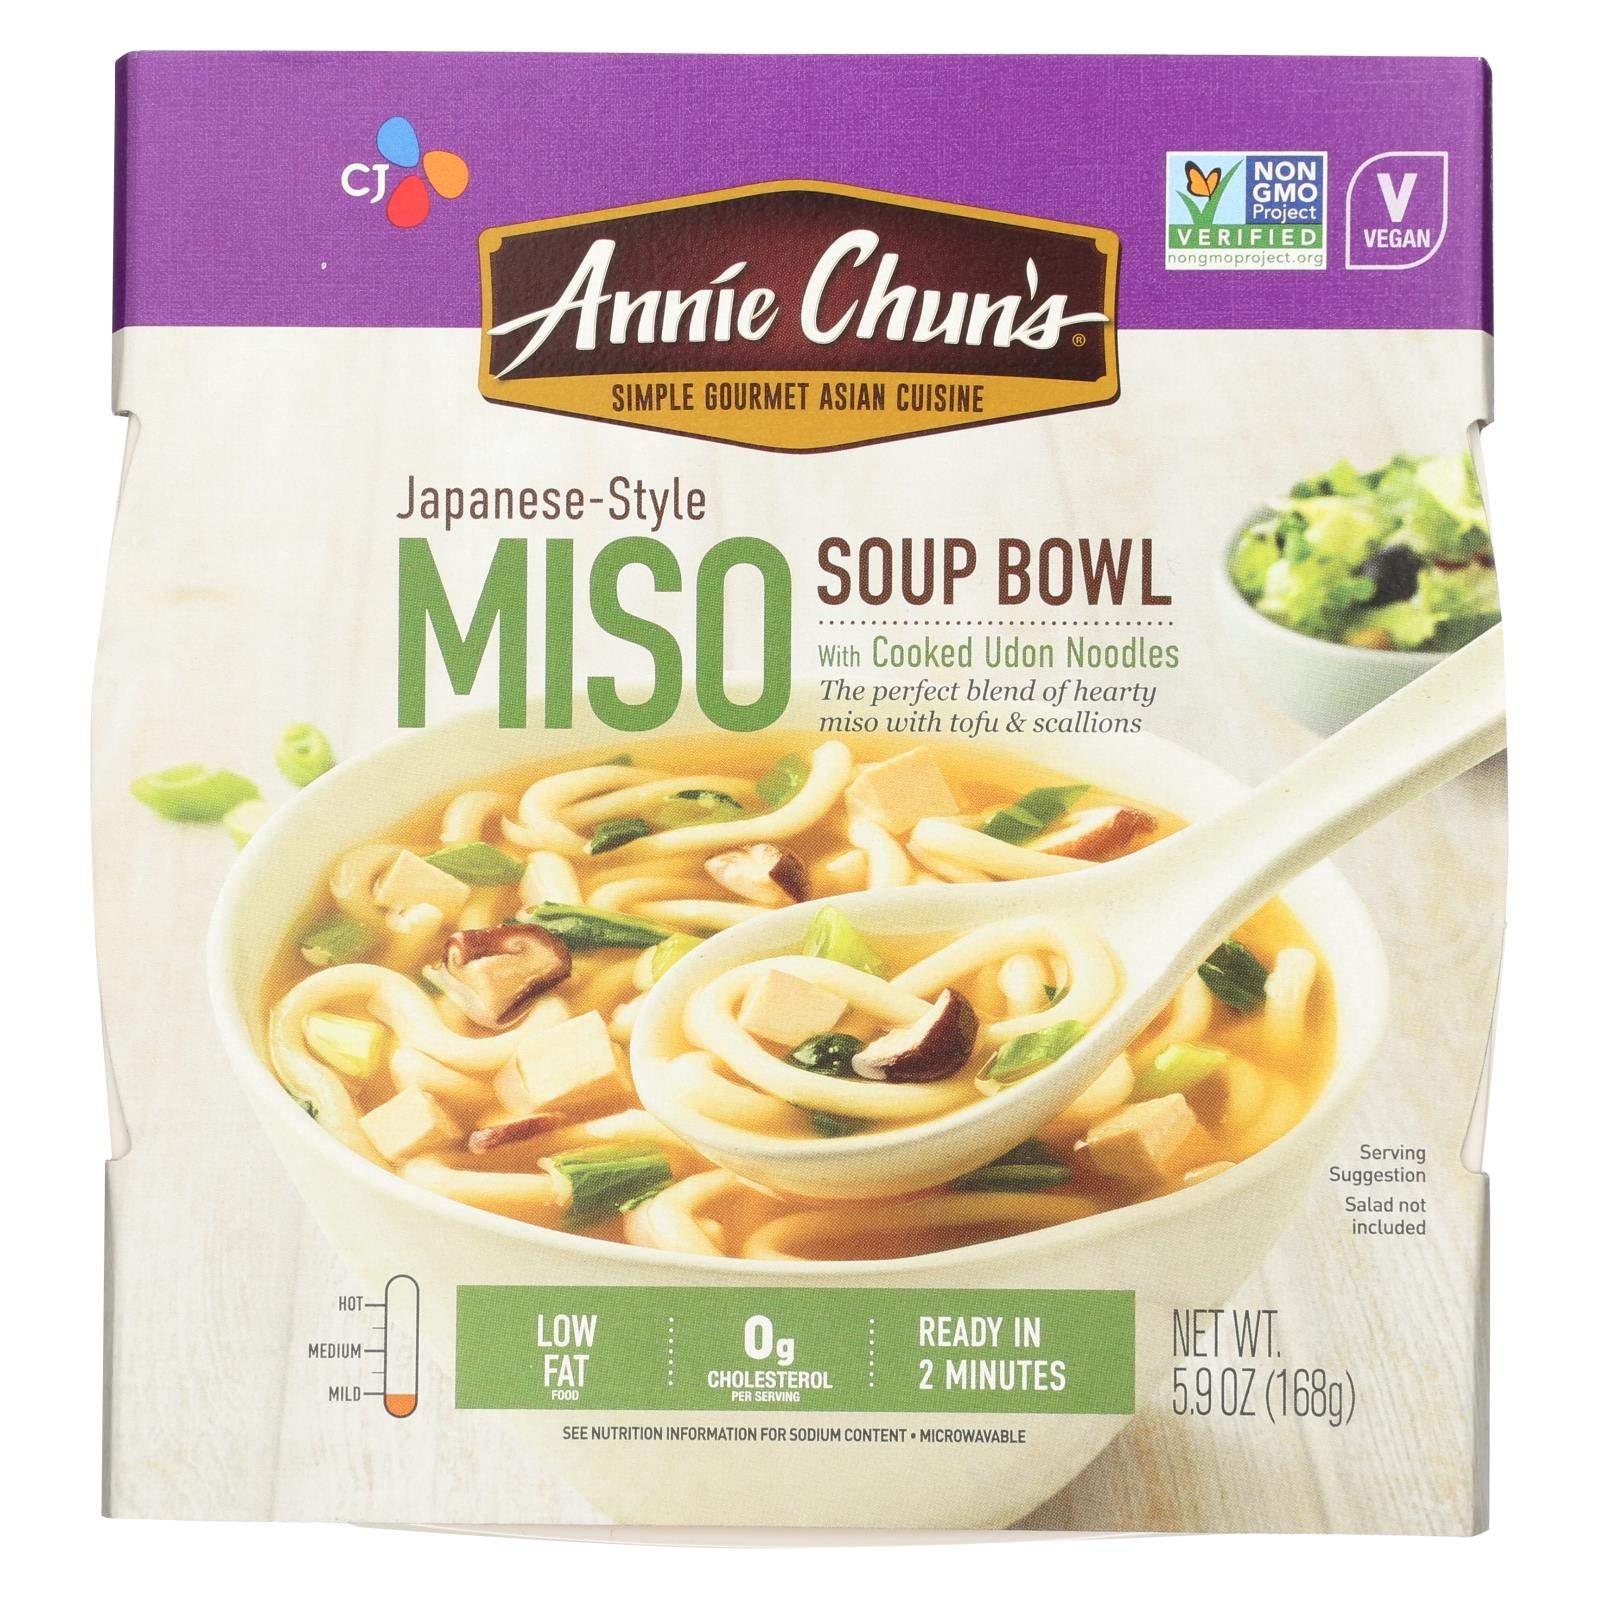
Item Name: Annie Chuns Soup Bowl Miso
Product Description: Save On Annie Chun's 6X 5.4 Oz Miso Soup Bowl <Br><Br>Annie Chun's Noodle Bowls Are Instant Gourmet Food, Perfect For Lunch Or A Quick Dinner At Your Fingertips. Keep These Bowls In Your Desk Or Cupboard, Then Just Heat And Serve. When Time Is Short Just Pull Out An Annie Chun's Noodle Bowl From Your Desk Or When At Play.: <Br><Br>(Note: This Product Description Is Informational Only. Always Check The Actual Product Label In Your Possession For The Most Accurate Ingredient Information Before Use. For Any Health Or Dietary Related Matter Always Consult Your Doctor Before Use.)
Value: 32.48
Unit: Fl Oz

Price: 6.845